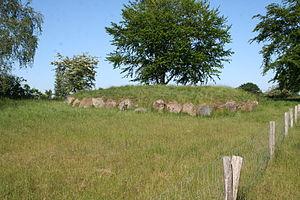
Cette liste non exhaustive recense les sites mégalithiques encore visibles au Danemark.